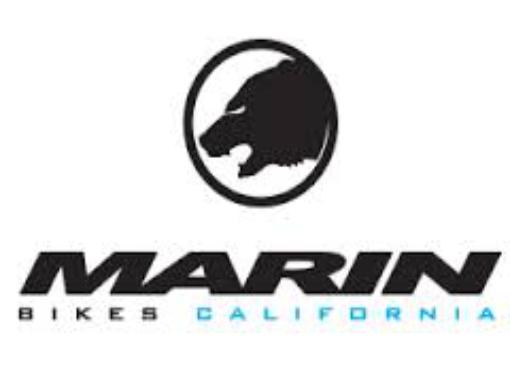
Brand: marin bikes
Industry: Transportation